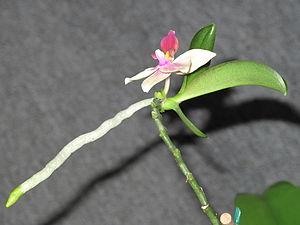
Petite orchidée (Phalaenopsis) en décembre 2012, avec un fr:keiki, c'est-à-dire un rejet poussant sur la hampe florale.
Keiki est le nom donné aux rejets qui peuvent apparaître sur certaines hampes florales d'orchidée telle celles du genre Phalaenopsis. Le nom « keiki » vient d'un mot hawaïen signifiant « petit » ou « enfant ».